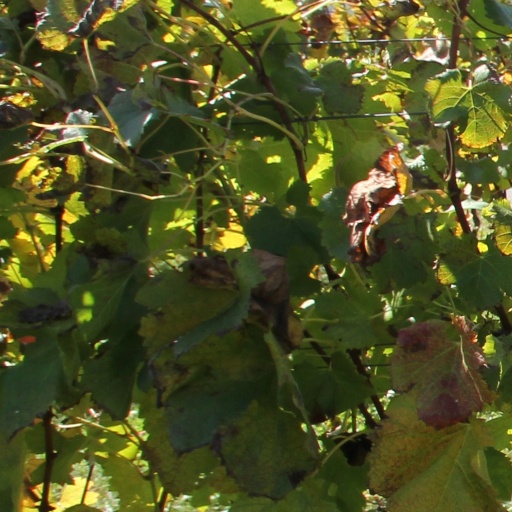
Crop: grape